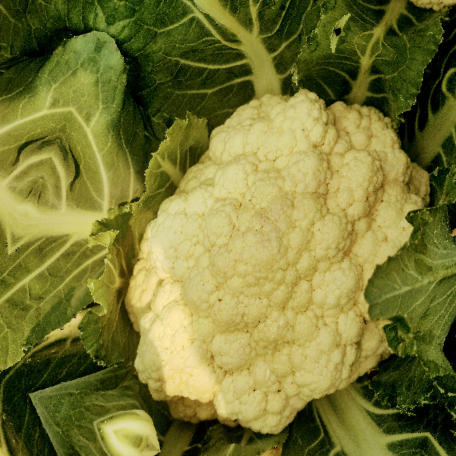
Label: Disease Free